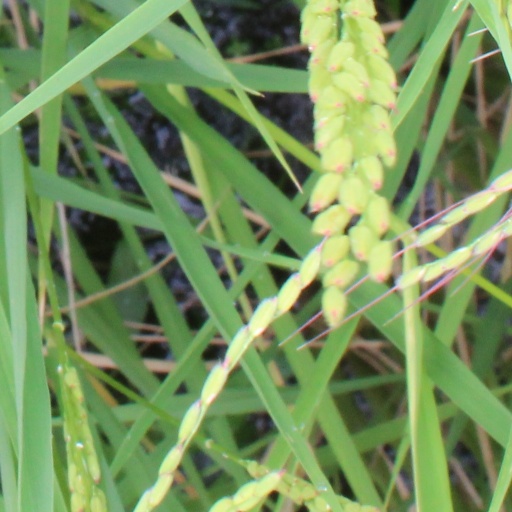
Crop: rice